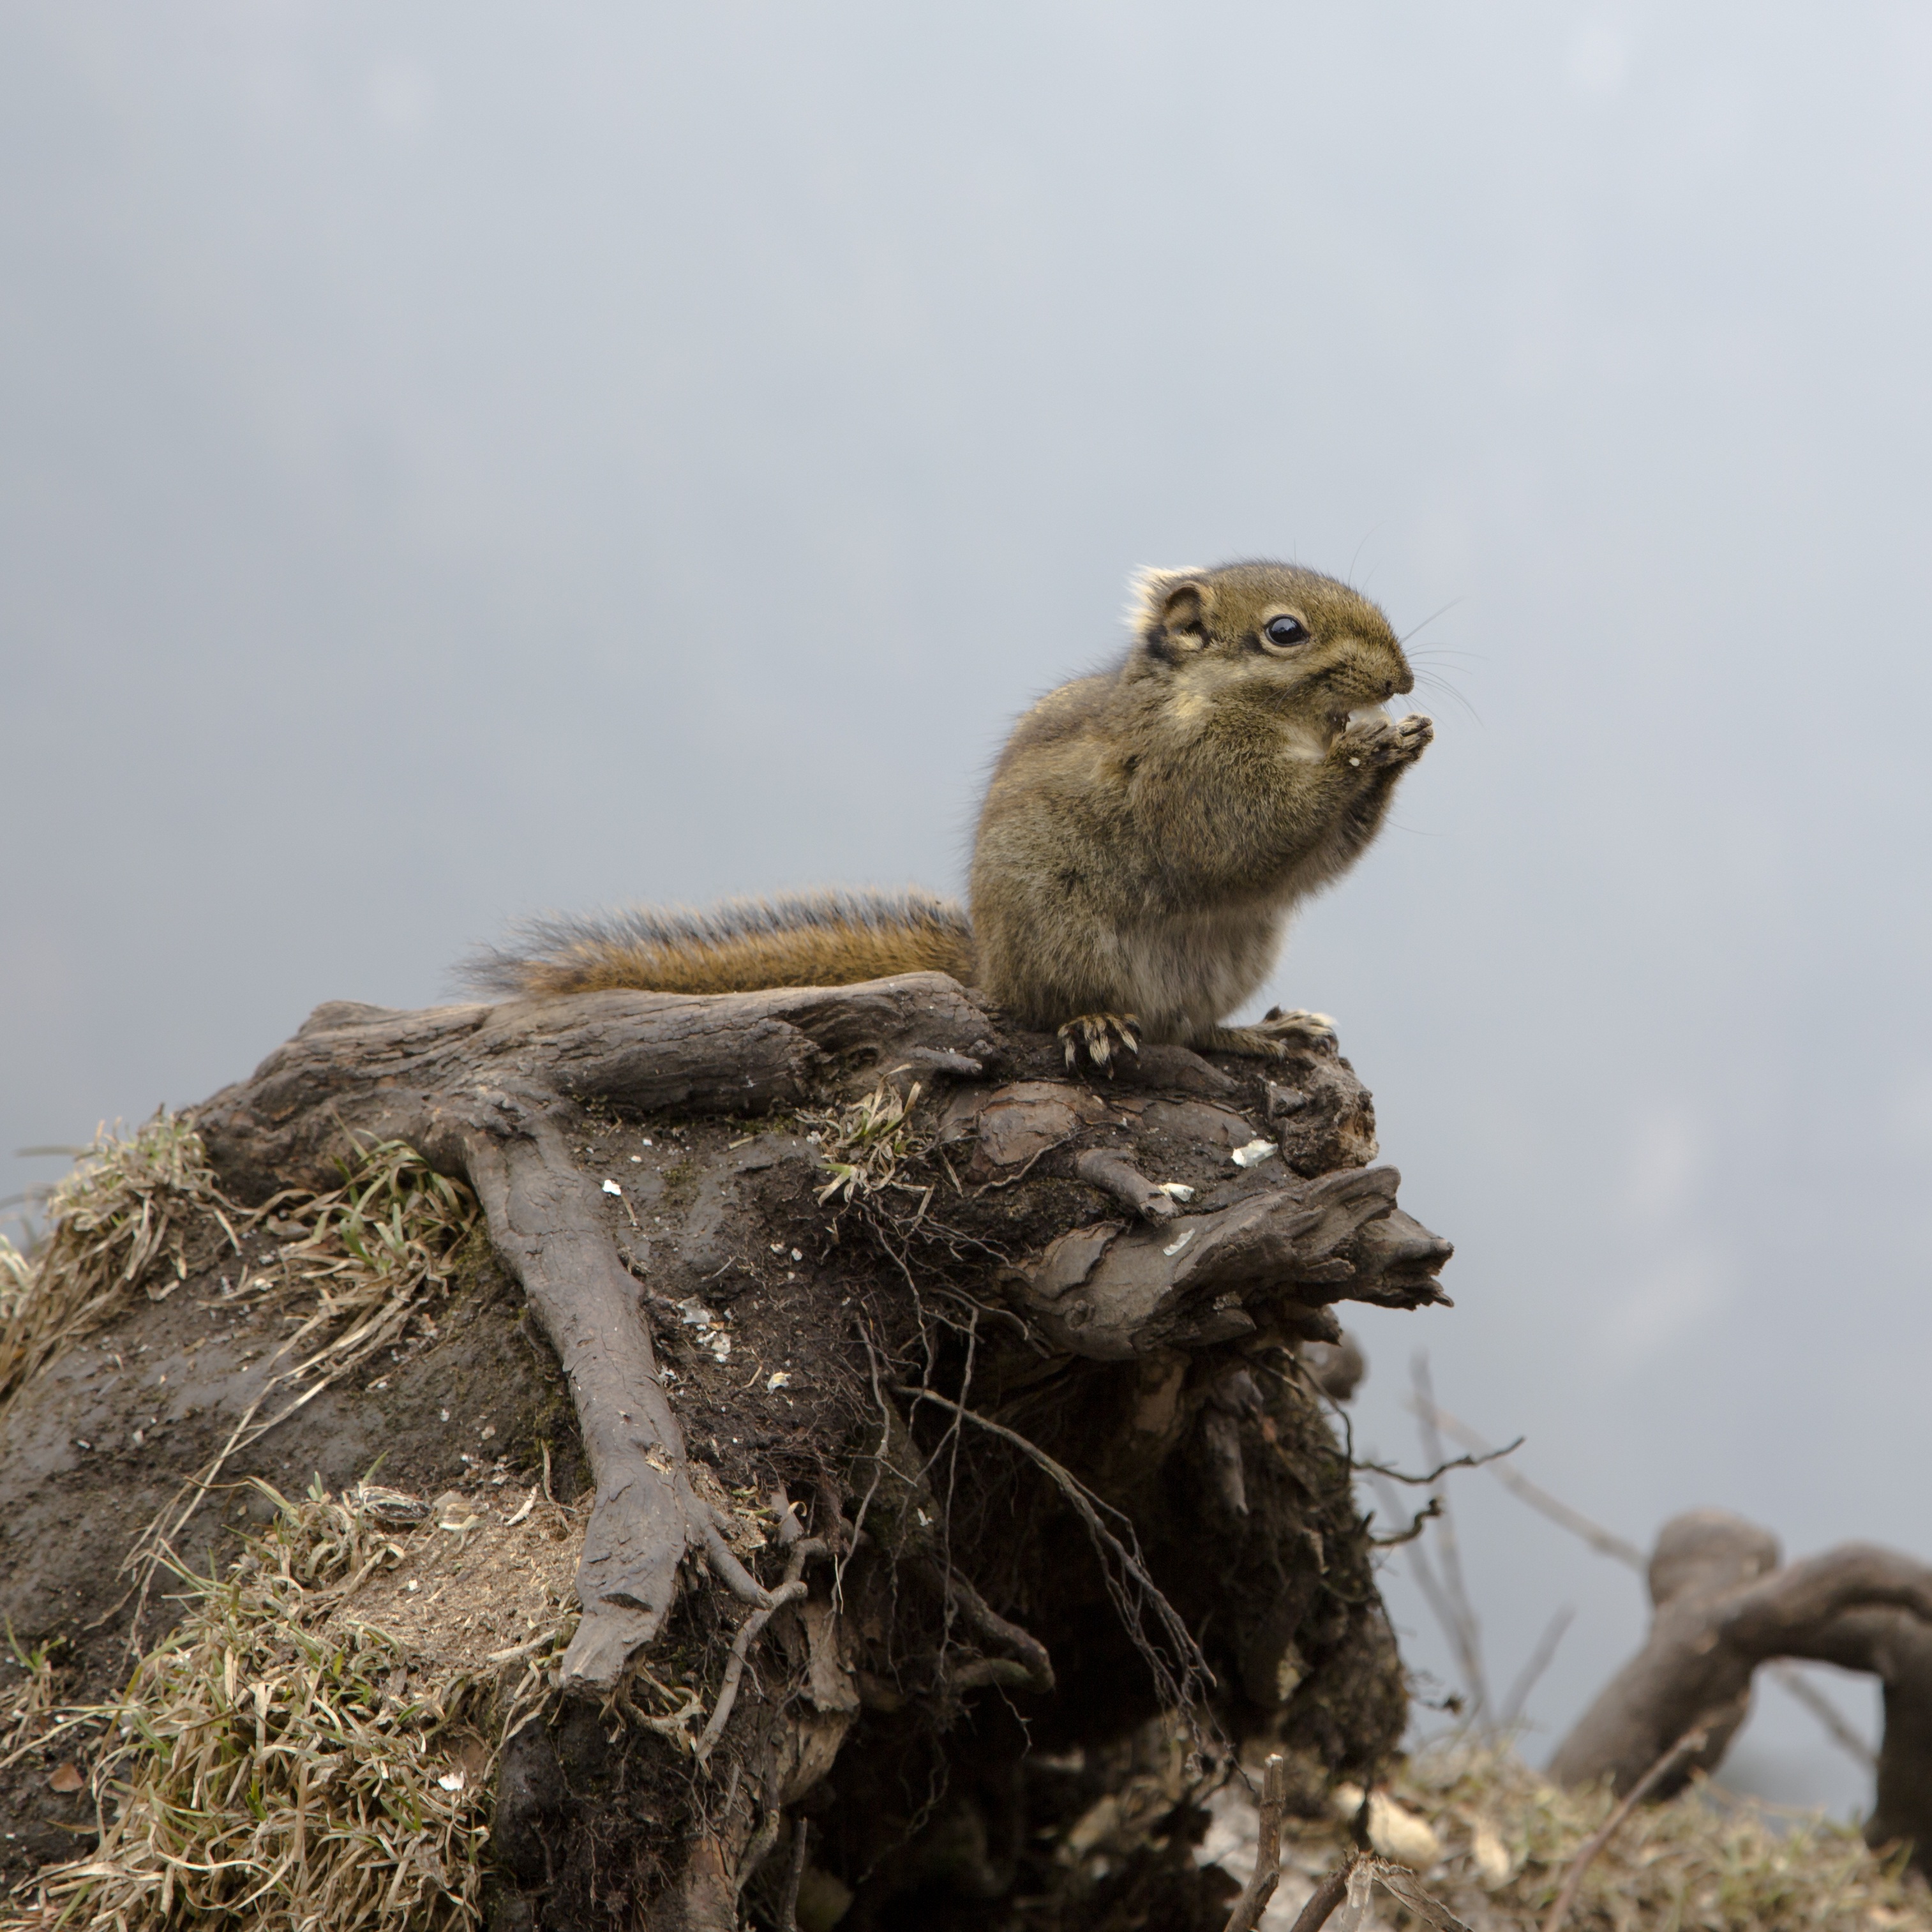
bird, animal, wildlife, beak, squirrel, owl, fauna, bird of prey, vertebrate, falcon, emeishan